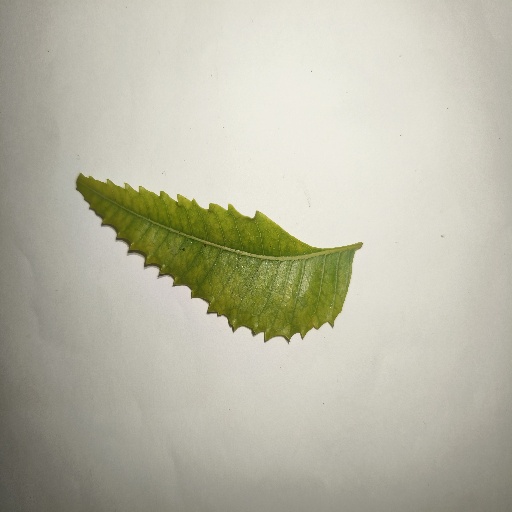
Species: Neem
Leaf condition: Yellow Leaf